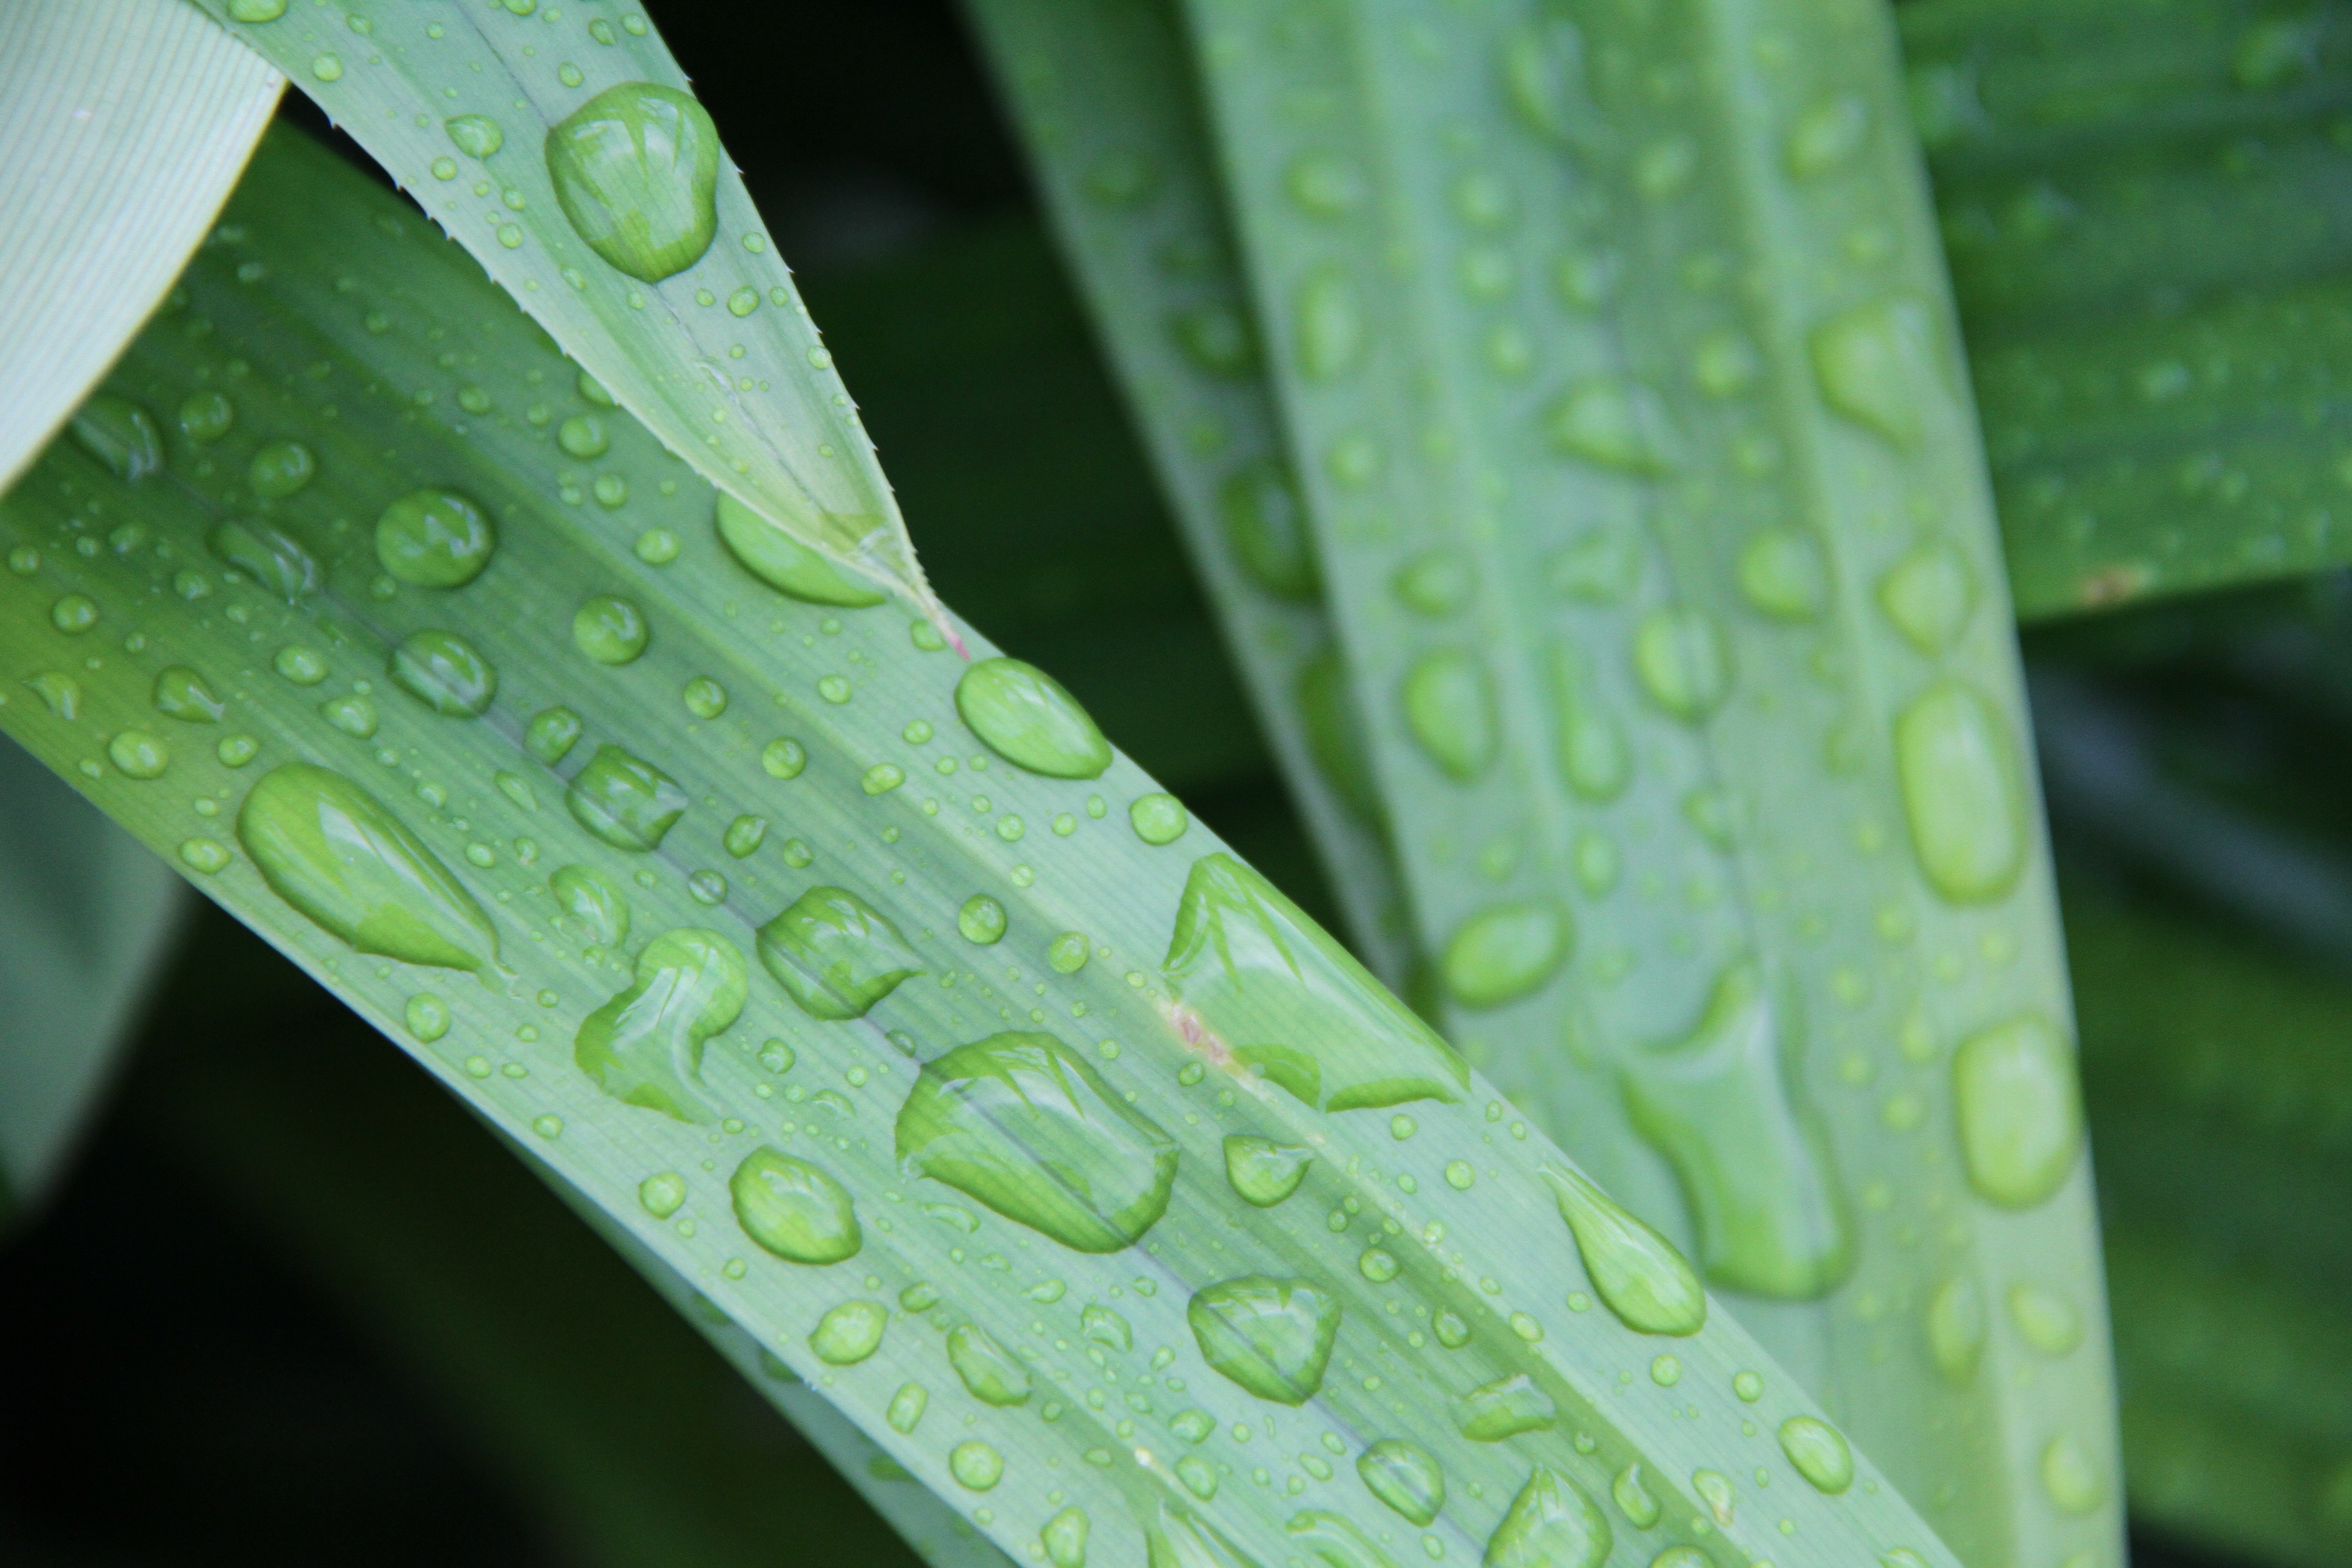
water, nature, grass, droplet, drop, dew, plant, rain, leaf, flower, petal, raindrop, green, fresh, botany, yellow, garden, flora, close up, outdoors, moisture, macro photography, plant stem